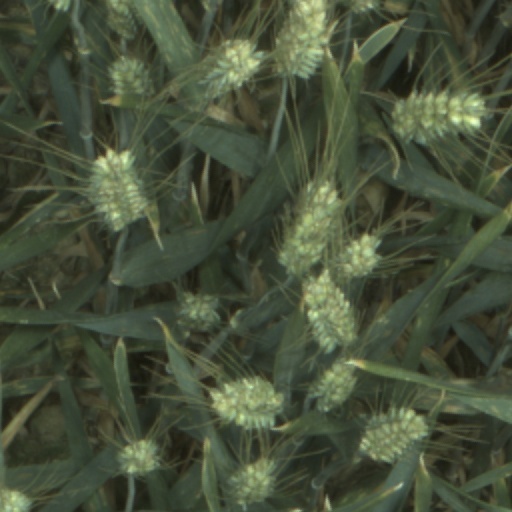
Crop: wheat